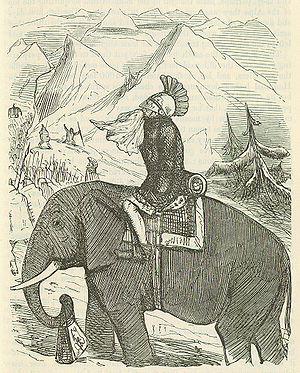
Le passage des Alpes par Hannibal est une étape majeure de la marche vers l’Italie de l’armée d’Hannibal Barca, réalisée à la fin de l’année 218 av. J.-C., au début de la deuxième guerre punique déclenchée contre Rome. La voie terrestre par le sud de la Gaule est la seule possible pour conduire plusieurs dizaines de milliers d'hommes d'Espagne en Italie. De surcroît, Hannibal espère trouver des alliés parmi les tribus gauloises de Gaule cisalpine, en arrivant dans un territoire mal contrôlé par les Romains. Après avoir traversé le Languedoc et passé le Rhône, Hannibal évite d'affronter l'armée de Scipion débarquée dans les bouches orientales du Rhône et conduit ses troupes à travers les Alpes en dix jours d'approche, neuf jours de montée au milieu de tribus hostiles, deux jours de regroupement au col et quatre jours de descente en se taillant un chemin dans le versant, pour parvenir enfin dans la plaine du Pô. Quoique difficile, le franchissement des Alpes par une armée n'est pas exceptionnel dans l'Antiquité. C'est la figure de son chef de guerre Hannibal et la présence des éléphants qui lui donnent un relief unique et ont contribué à sa célébrité.